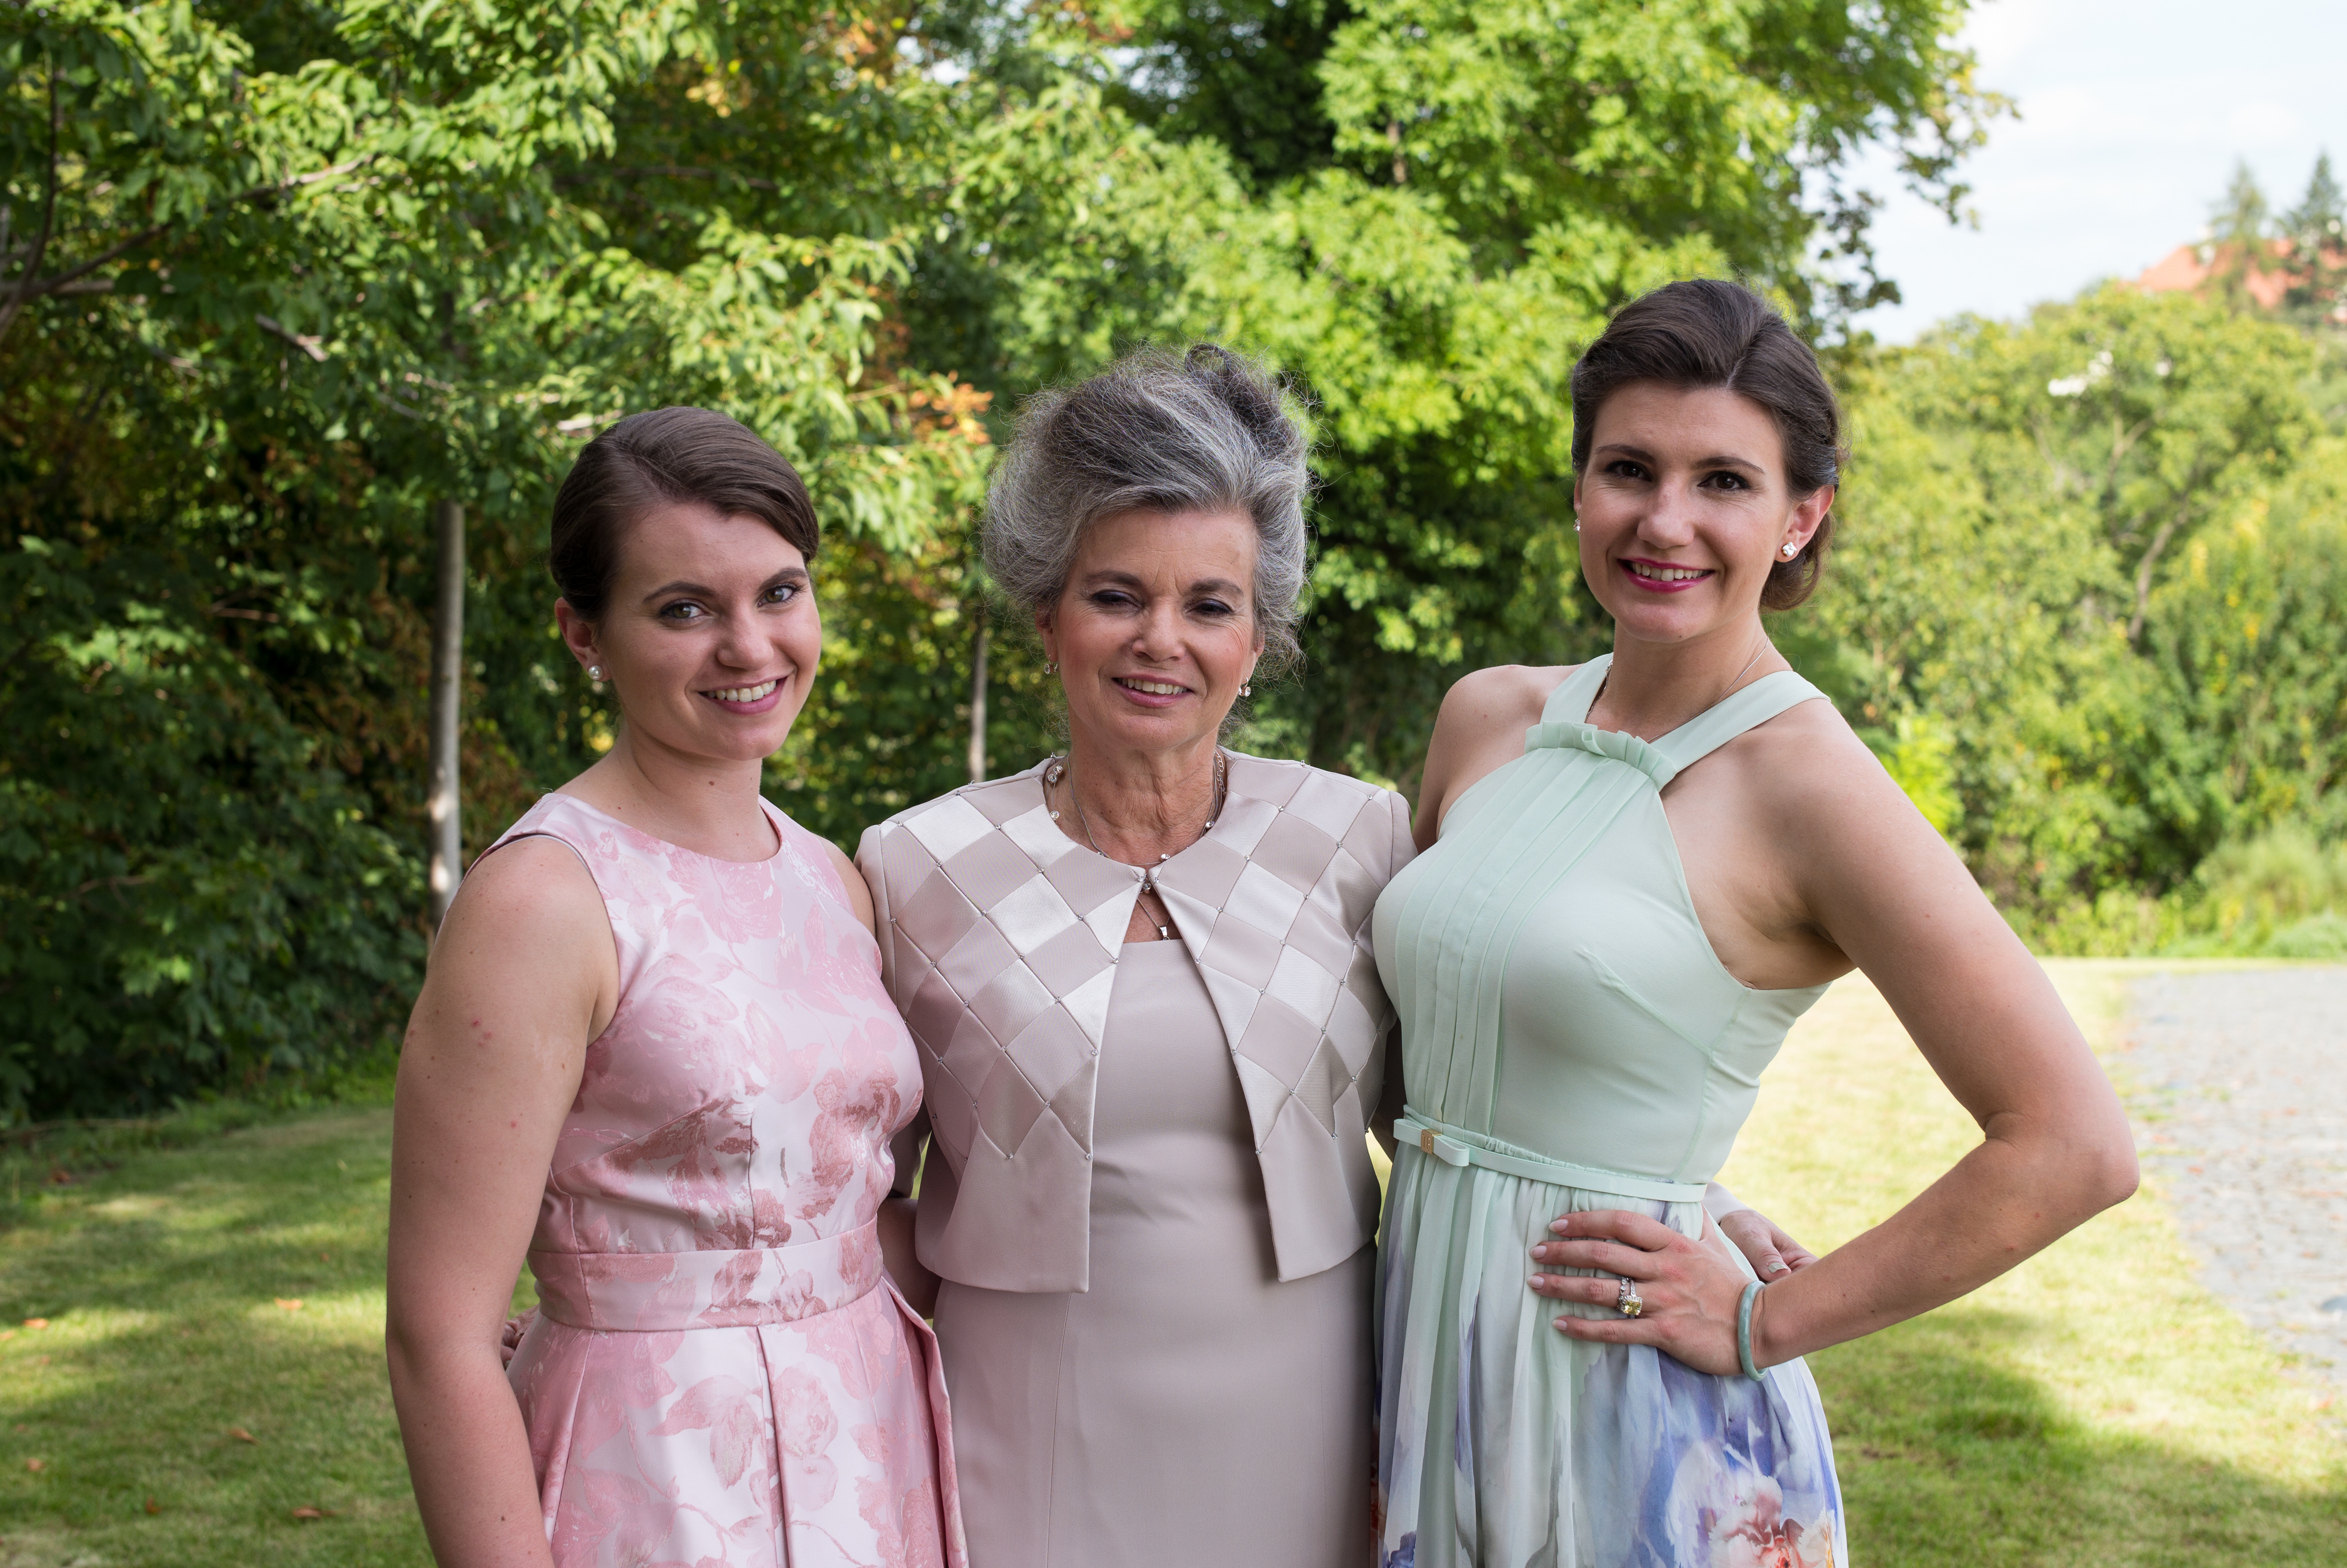
people, woman, wedding, bride, family, ceremony, prom, family reunion